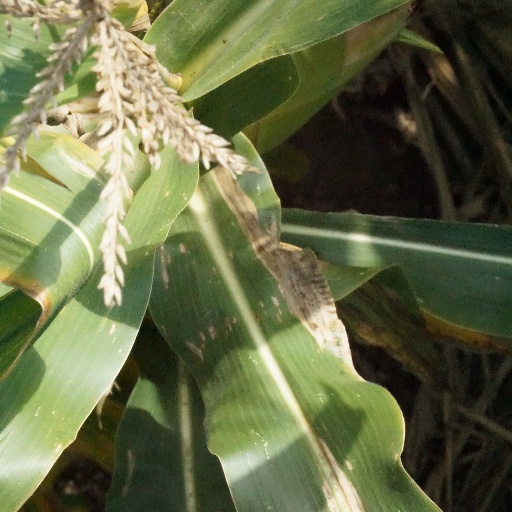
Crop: maize; corn